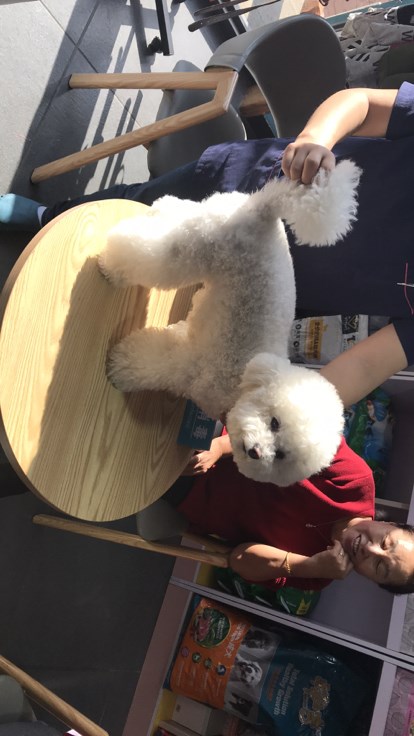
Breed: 3083-n000117-Bichon_Frise